Robert van den Hoecke

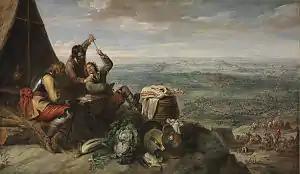
"Military scene" with Peter Snayers

Some thirty paintings by Robert van den Hoecke are conserved in public museums of which only two are dated – "Skating on the moat in Brussels" in the Kunsthistorisches Museum, Vienna (1649) and "Military camp" in the Musée des Beaux-Arts in Dunkerque. As controller of the fortifications of Flanders, he painted many views of camps, battles and cities. As the court painter of Archduke Leopold Wilhelm, the governor of the Southern Netherlands, Robert van den Hoecke created various compositions showing the participation of the Archduke in the daily life of the territory in his charge. These works with an obvious propagandistic intent include paintings such as the "Skating on the moat in Brussels with Archduke Leopold Wilhelm watching" and the "Archduke Leopold Wilhelm at a nocturnal fire".